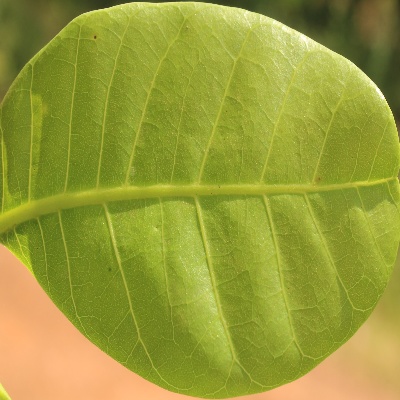
Crop: Cashew
Condition: healthy